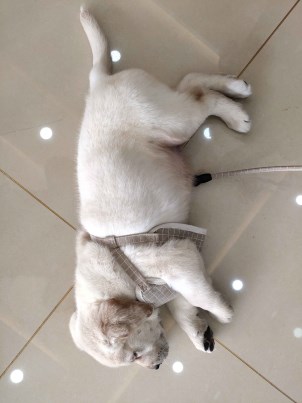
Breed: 3580-n000122-Labrador_retriever